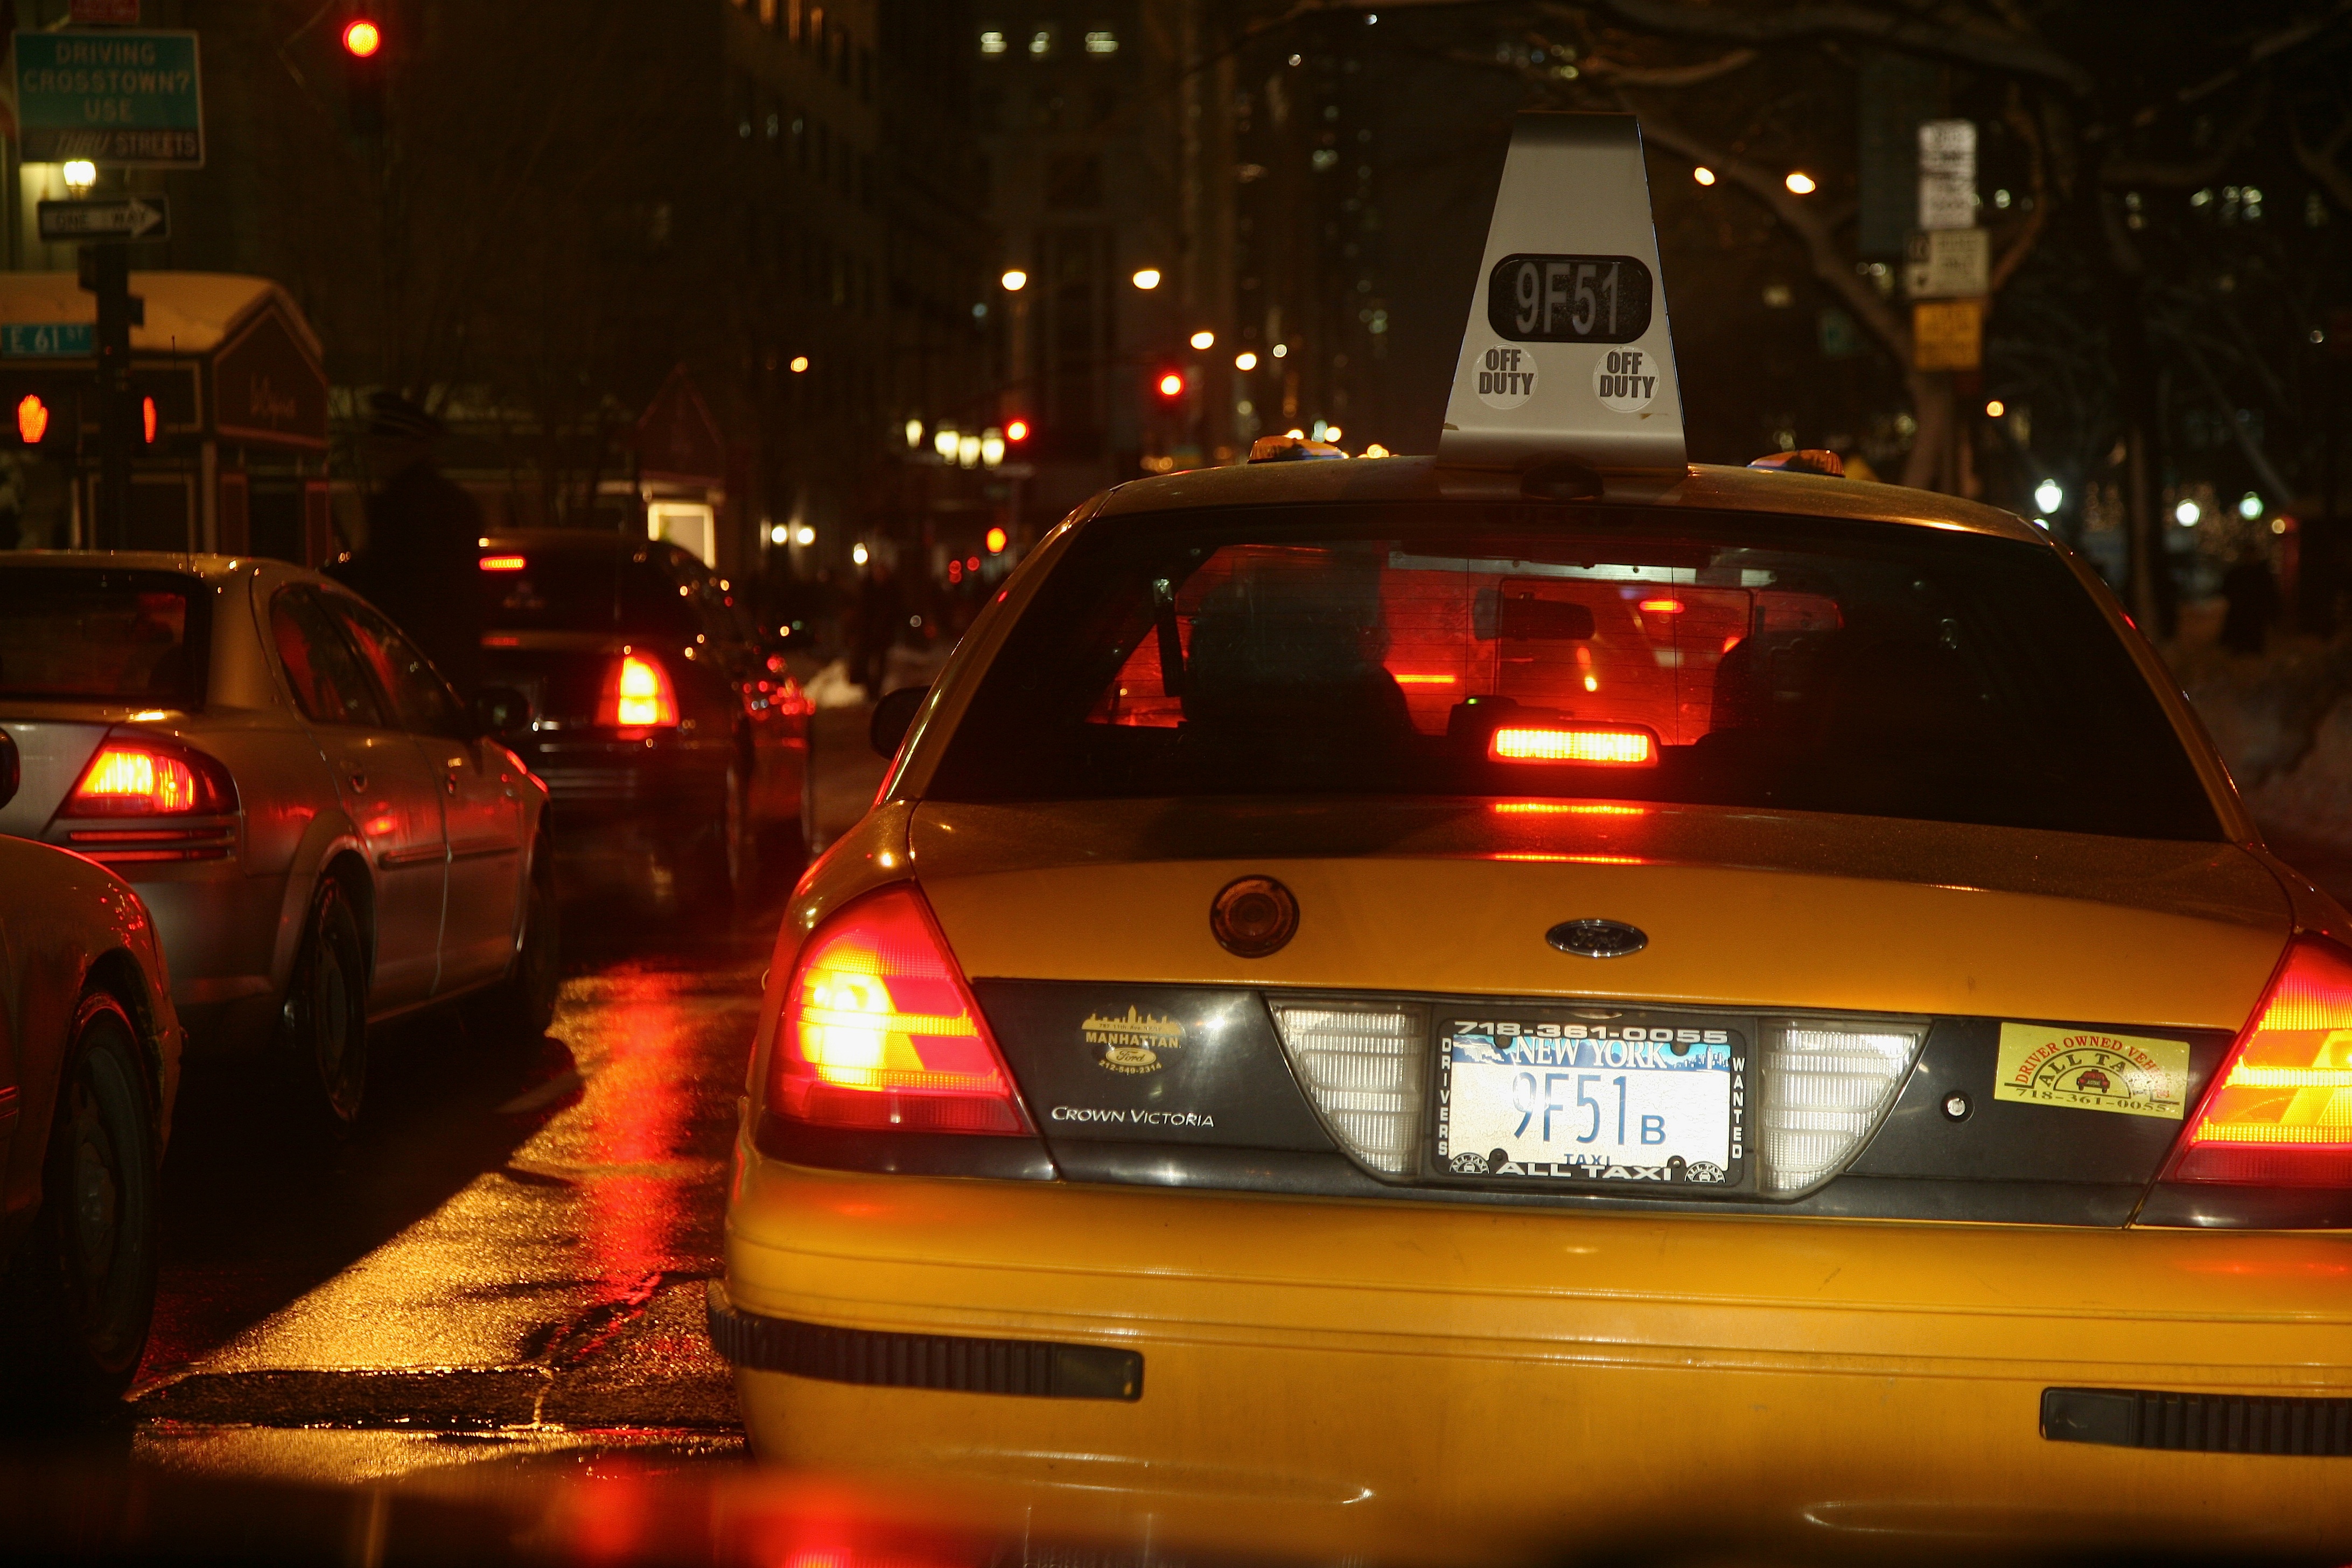
traffic, car, night, driving, taxi, vehicle, nyc, sports car, supercar, newyork, newyorkcity, ny, selection, auto show, automobile make, automotive exterior, luxury vehicle